Baldenheim

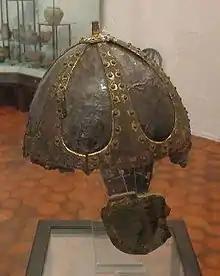
The Baldenheim Helmet in the Strasbourg Archaeological Museum

In July 1902, Oscar Pfiffer discovered some objects in his field at "Lange Gasse". A more thorough search uncovered a ceremonial helmet and other Merovingian objects. A study published in 1907 by R. Henning made Baldenheim the eponymous site for this type of helmet with 30 examples identified at this time.